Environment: real
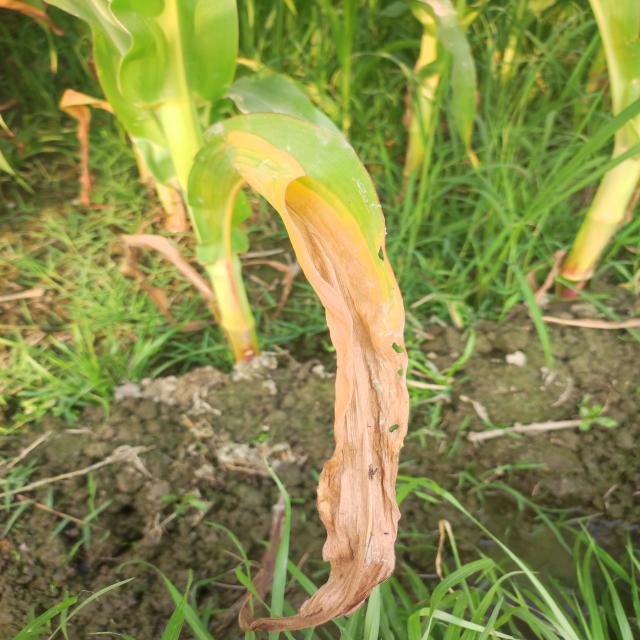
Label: nitrogen_deficiency